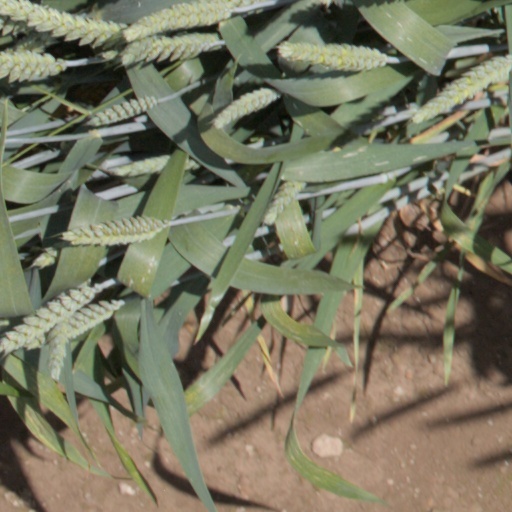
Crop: wheat